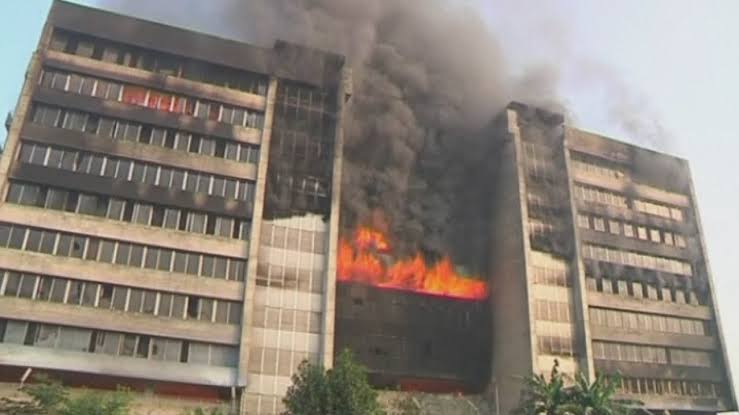
Label: urban_fire